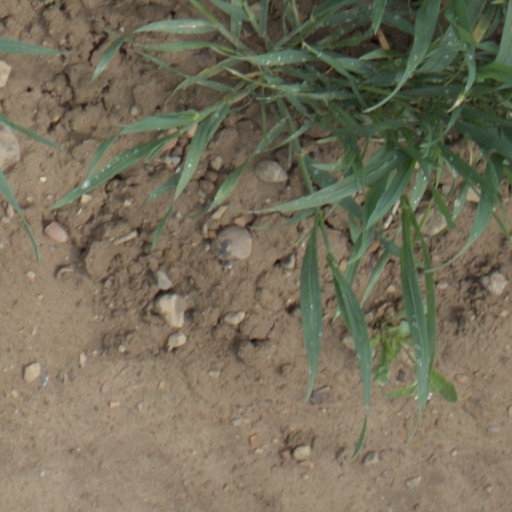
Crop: wheat